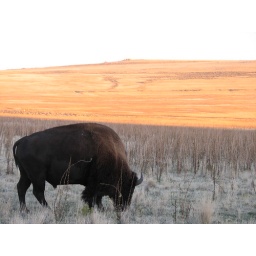
this was taken on the eastern edge of the island. There are no roads on the west because there are mountains in the center.